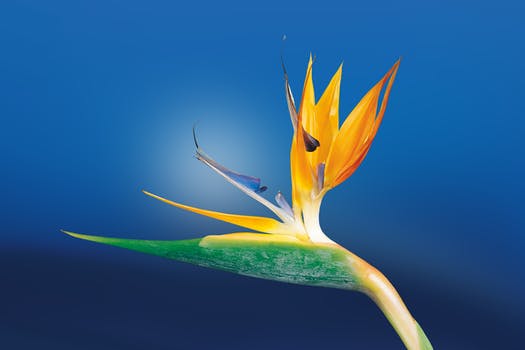
Label: No Watermark